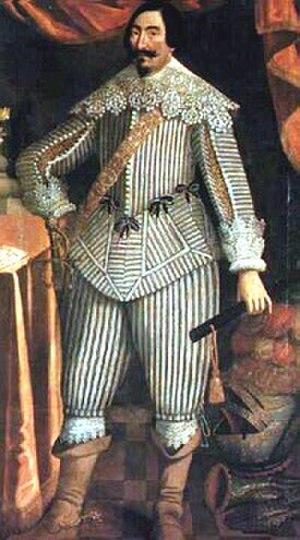
Genlis est une commune située dans le département de la Côte-d'Or en région Bourgogne-Franche-Comté. Ses habitants sont les Genlisiens et les Genlisiennes.